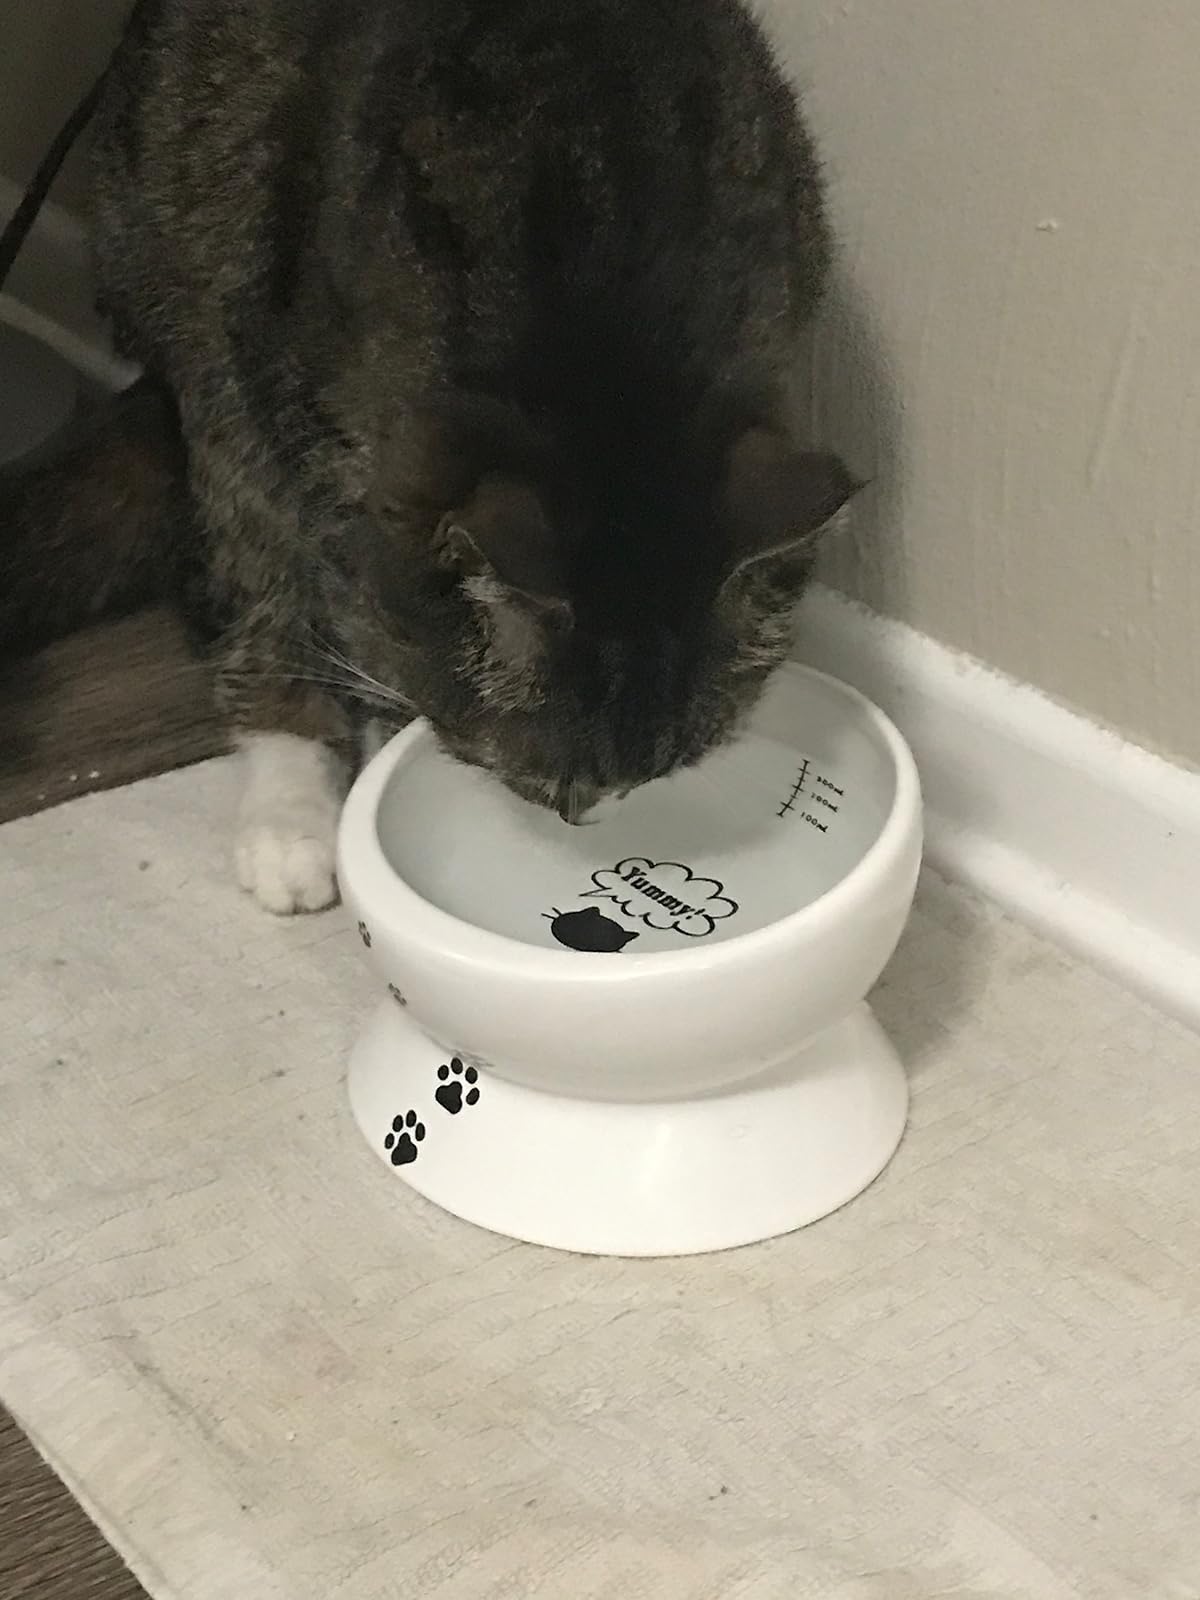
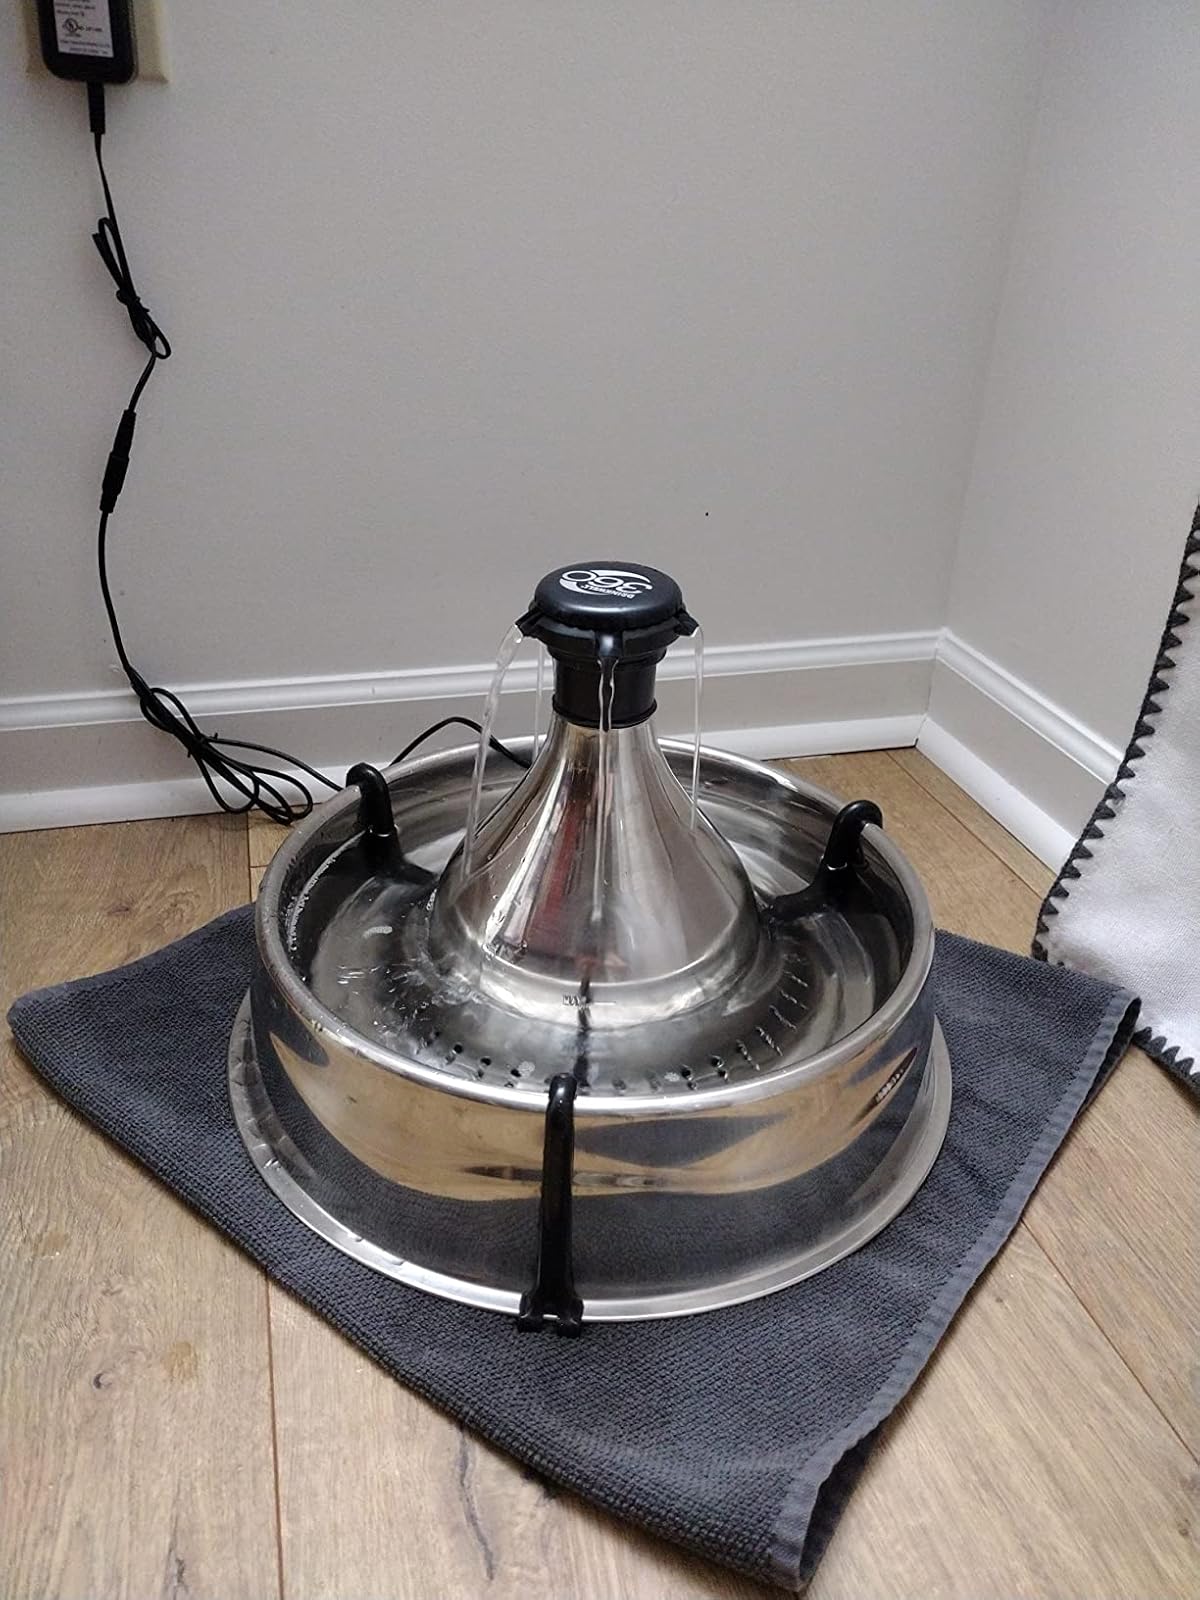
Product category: items_bowl
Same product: no